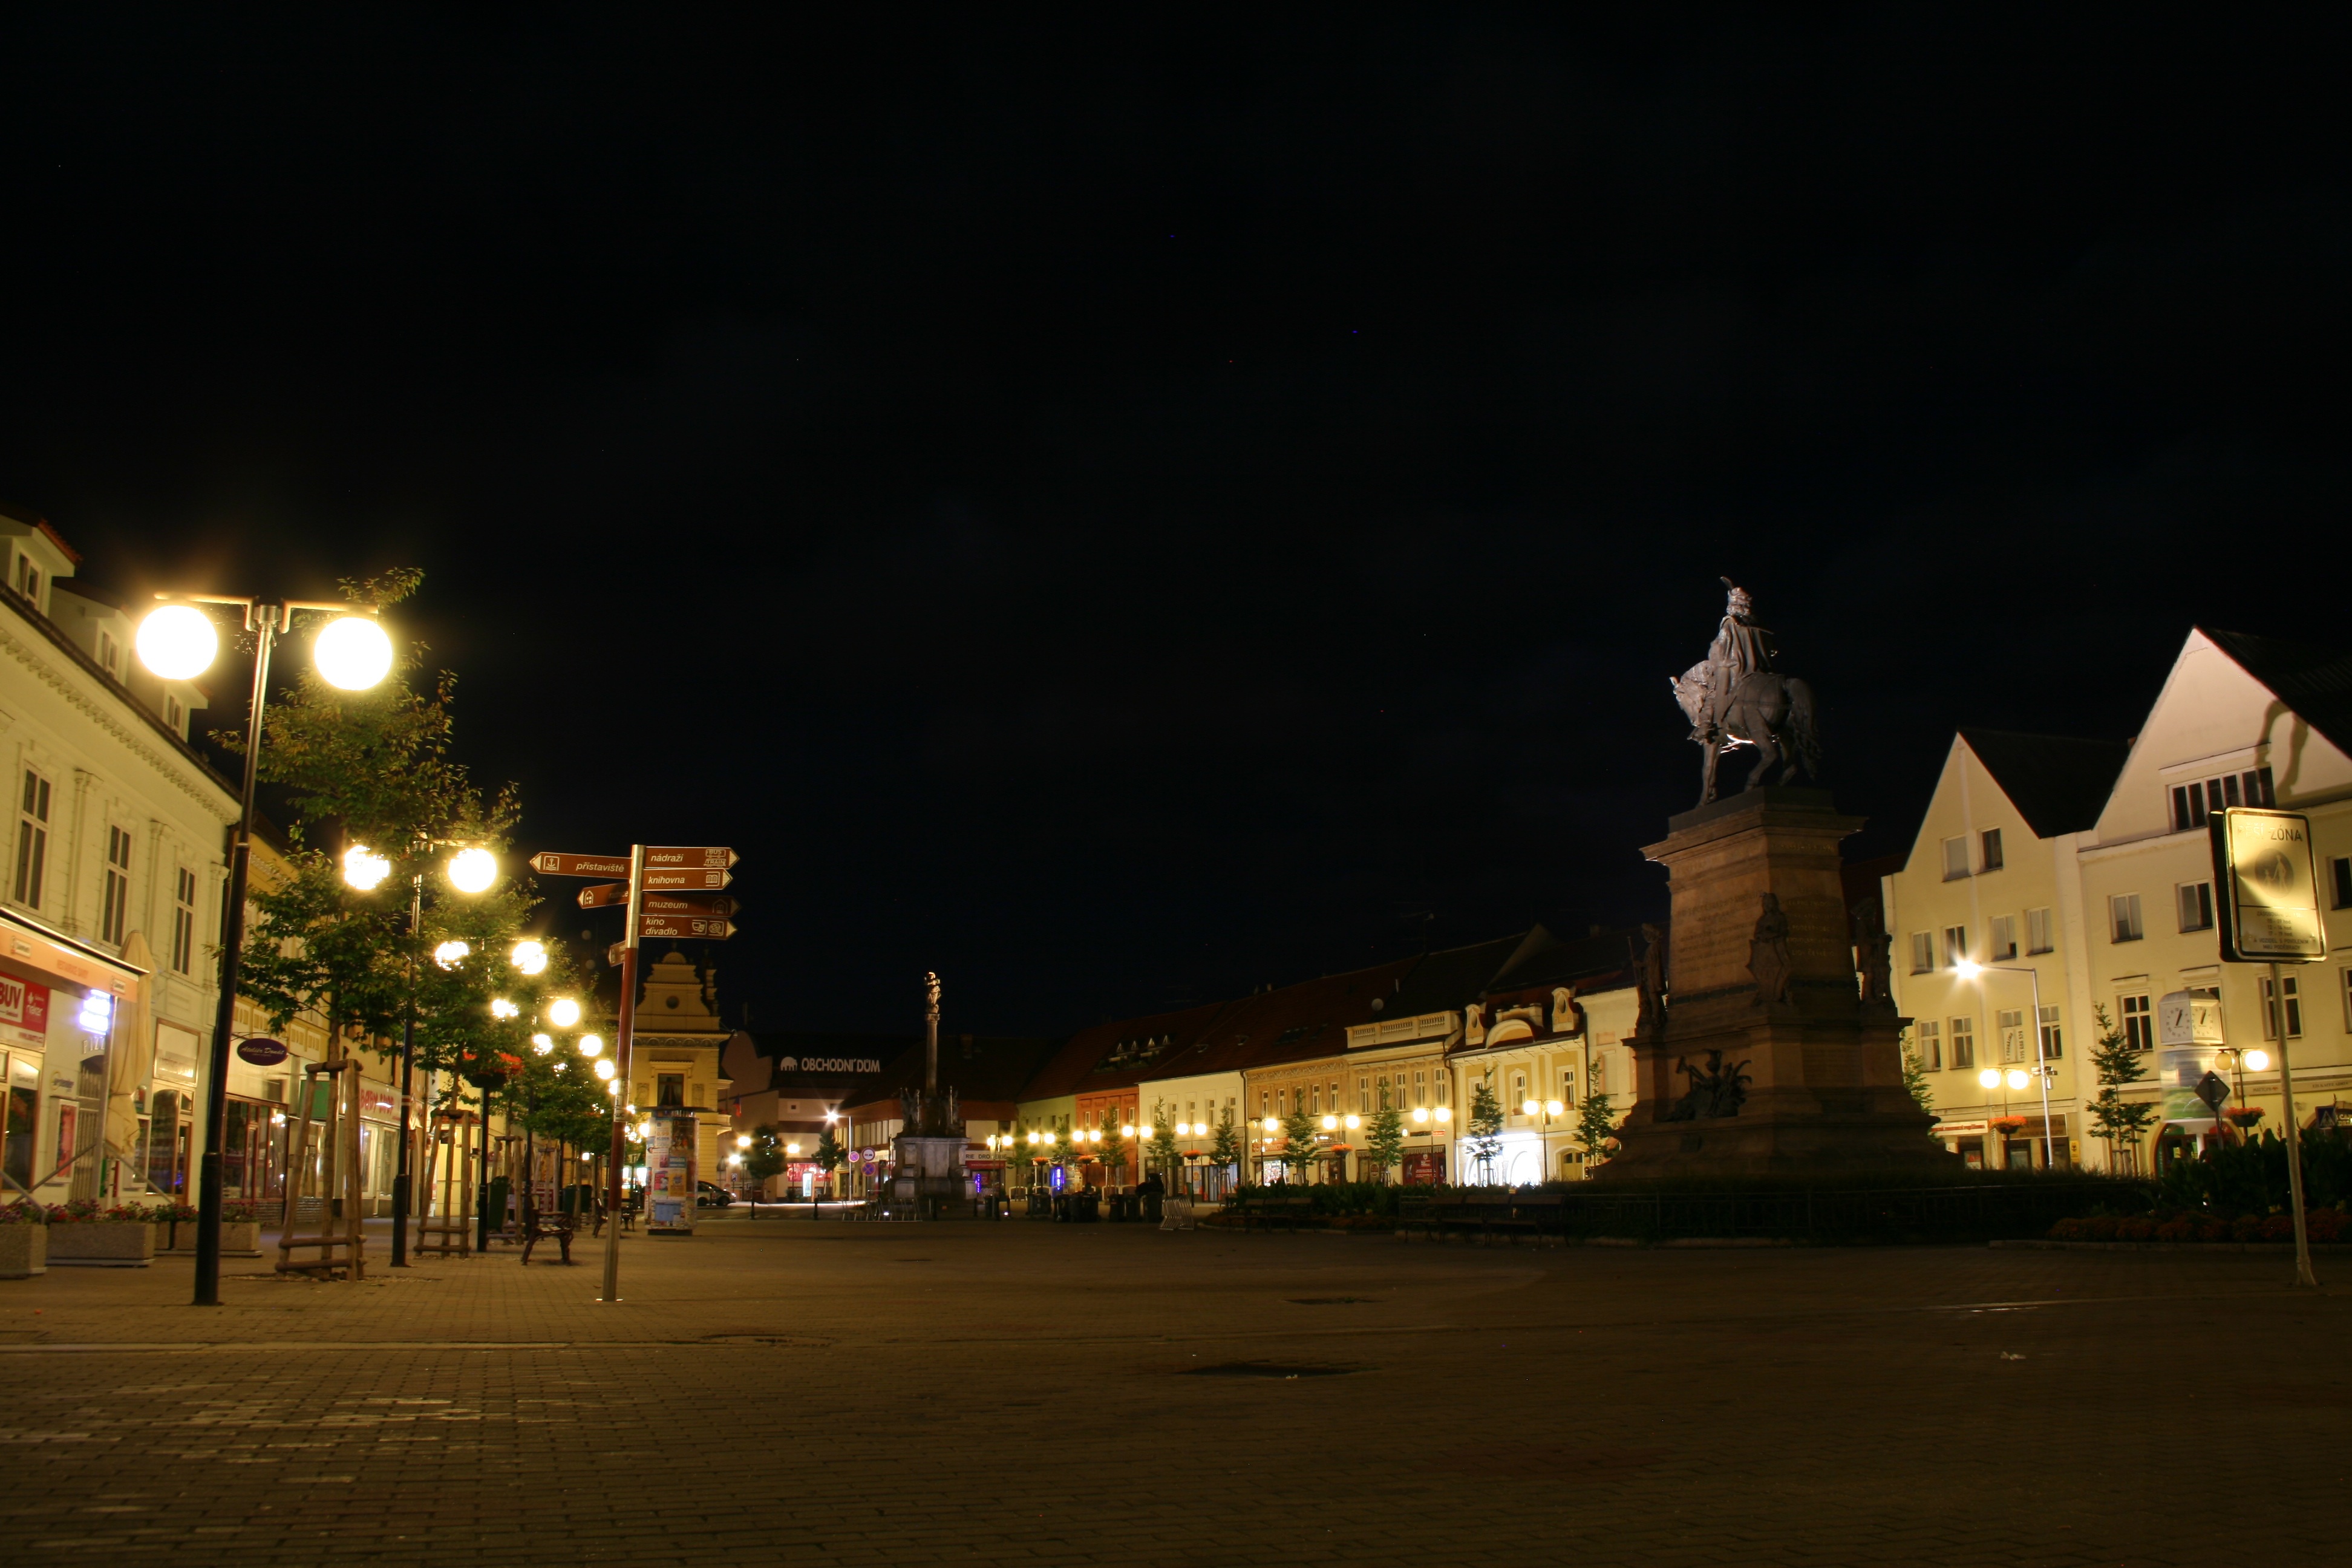
light, architecture, night, town, building, city, cityscape, downtown, dusk, statue, evening, square, darkness, street light, trip, lighting, lights, lamps, history, town square, sights, podebrady, urban area, human settlement